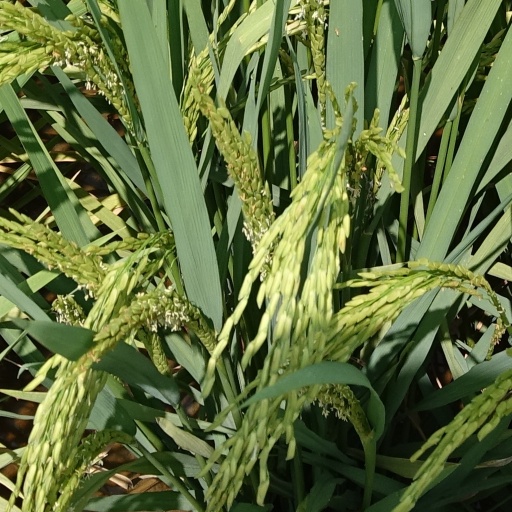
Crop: rice